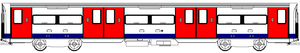
Jubilee line / Teknisk information / Rullende materiel
Mellemvogn i 1996-materiel.
Jubilee line er en London Underground-bane, i Storbritannien. Den er anlagt i to store etaper – den første til Charing Cross i det centrale London, og den senere forlængelse, fra 1999, til Stratford i Østlondon. De seneste stationer er større og har specielle sikkerhedsfaciliteter, begge dele forsøg på at fremtidssikre banen. Efter sin forlængelse til Østlondon, der betjener områder tidligere dårligt forbundet til Underground-netværket, har banen haft en enorm vækst i passagertal og er i øjeblikket den tredje travleste i netværket med over 213 millioner passagerer pr. år. 13 af de 27 stationer er underjordiske.